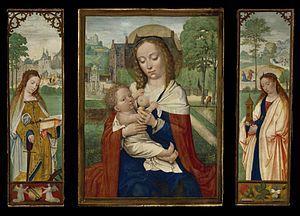
Les Primitifs flamands à Bruges est une exposition d'art consacrée aux peintures des primitifs flamands qui s'est tenue du 15 juin 1902 au 5 octobre 1902 au Palais du gouvernement provincial à Bruges.